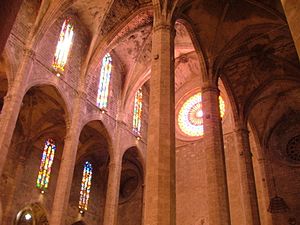
Palmas Katedral / Beskrivelse
Palmas Katedral, interiør
Katedralen Santa Maria i Palma, mere almindeligt omtalt som La Seu, er en gotisk romersk-katolsk katedral beliggende i Palma, Mallorca, Spanien.